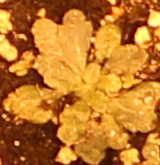
Label: Horseweed